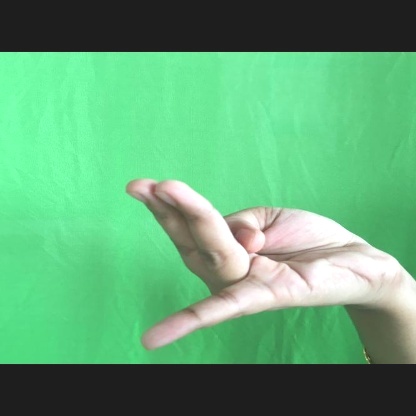
Mudra: Chaturam